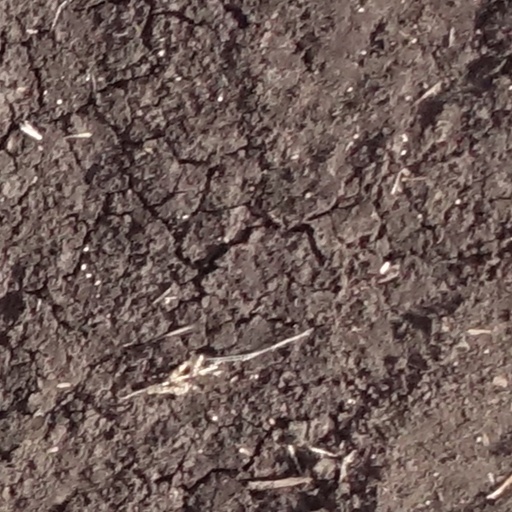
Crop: sorghum